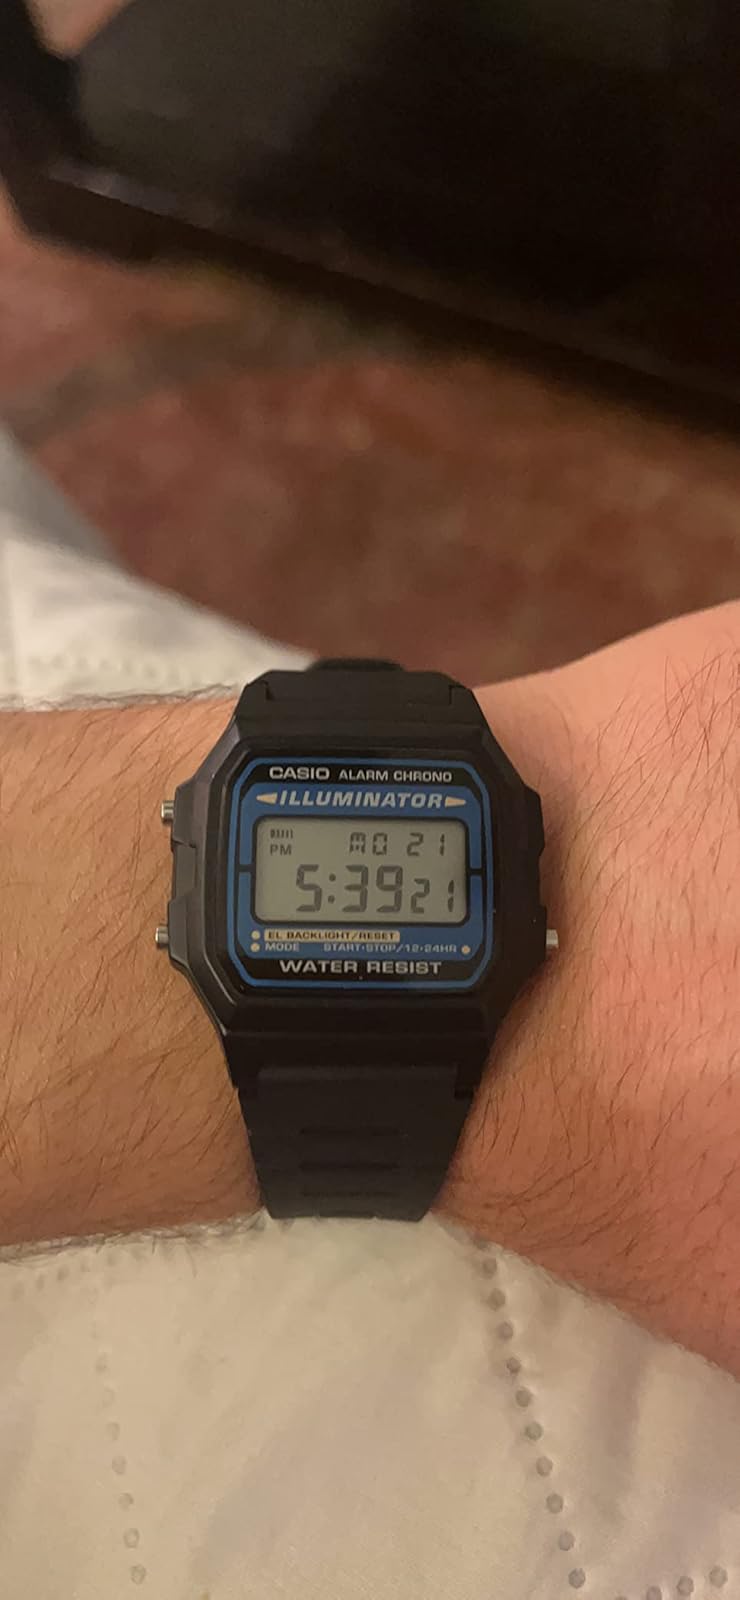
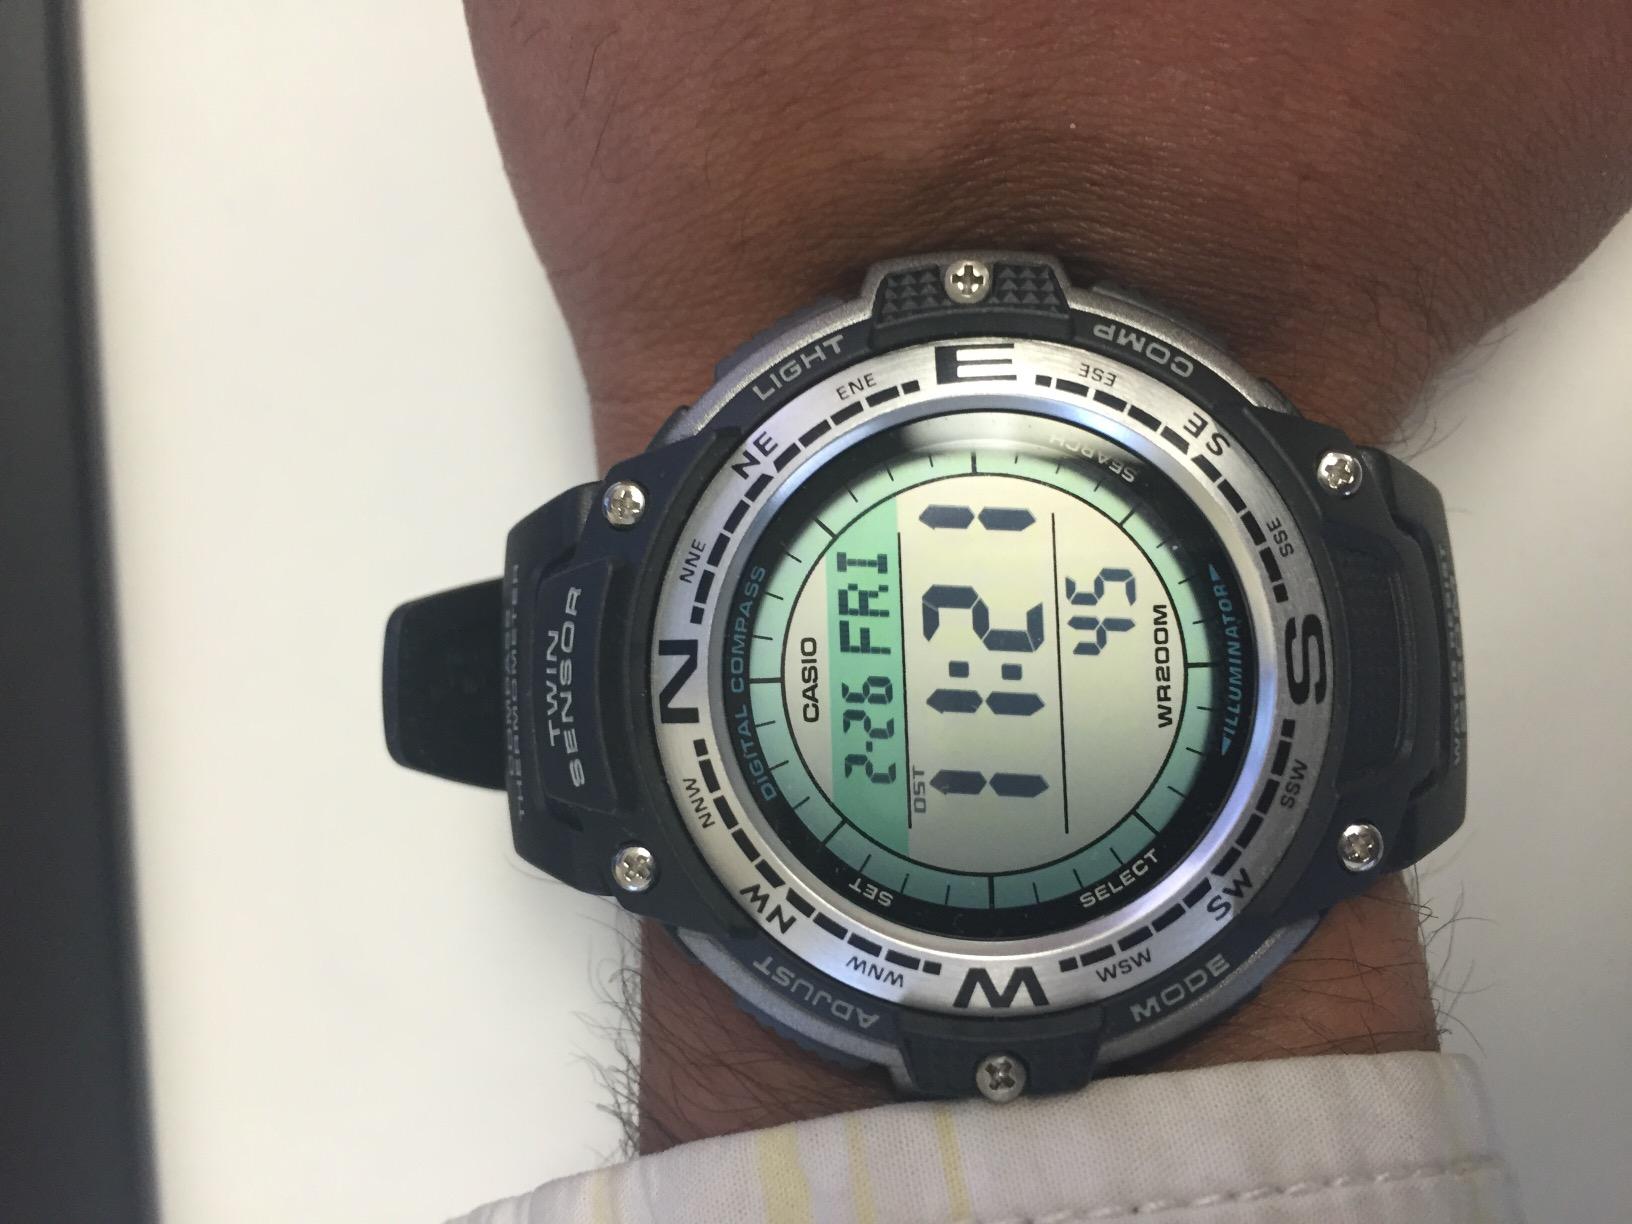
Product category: accessories_watch
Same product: no